Catholic and Royal Army of Anjou and Haut-Poitou

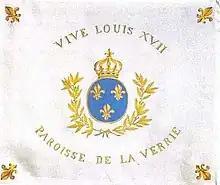
Type of flag of the Catholic and Royal army, parish company of La Verrie.

The Catholic and Royal Army of Anjou or Catholic and Royal Army of Anjou and Haut-Poitou, also nicknamed the Grande Armée, was the largest royalist army during the War in the Vendée against the French First Republic. It was formed and operated in the northern and eastern parts of the coastal region.